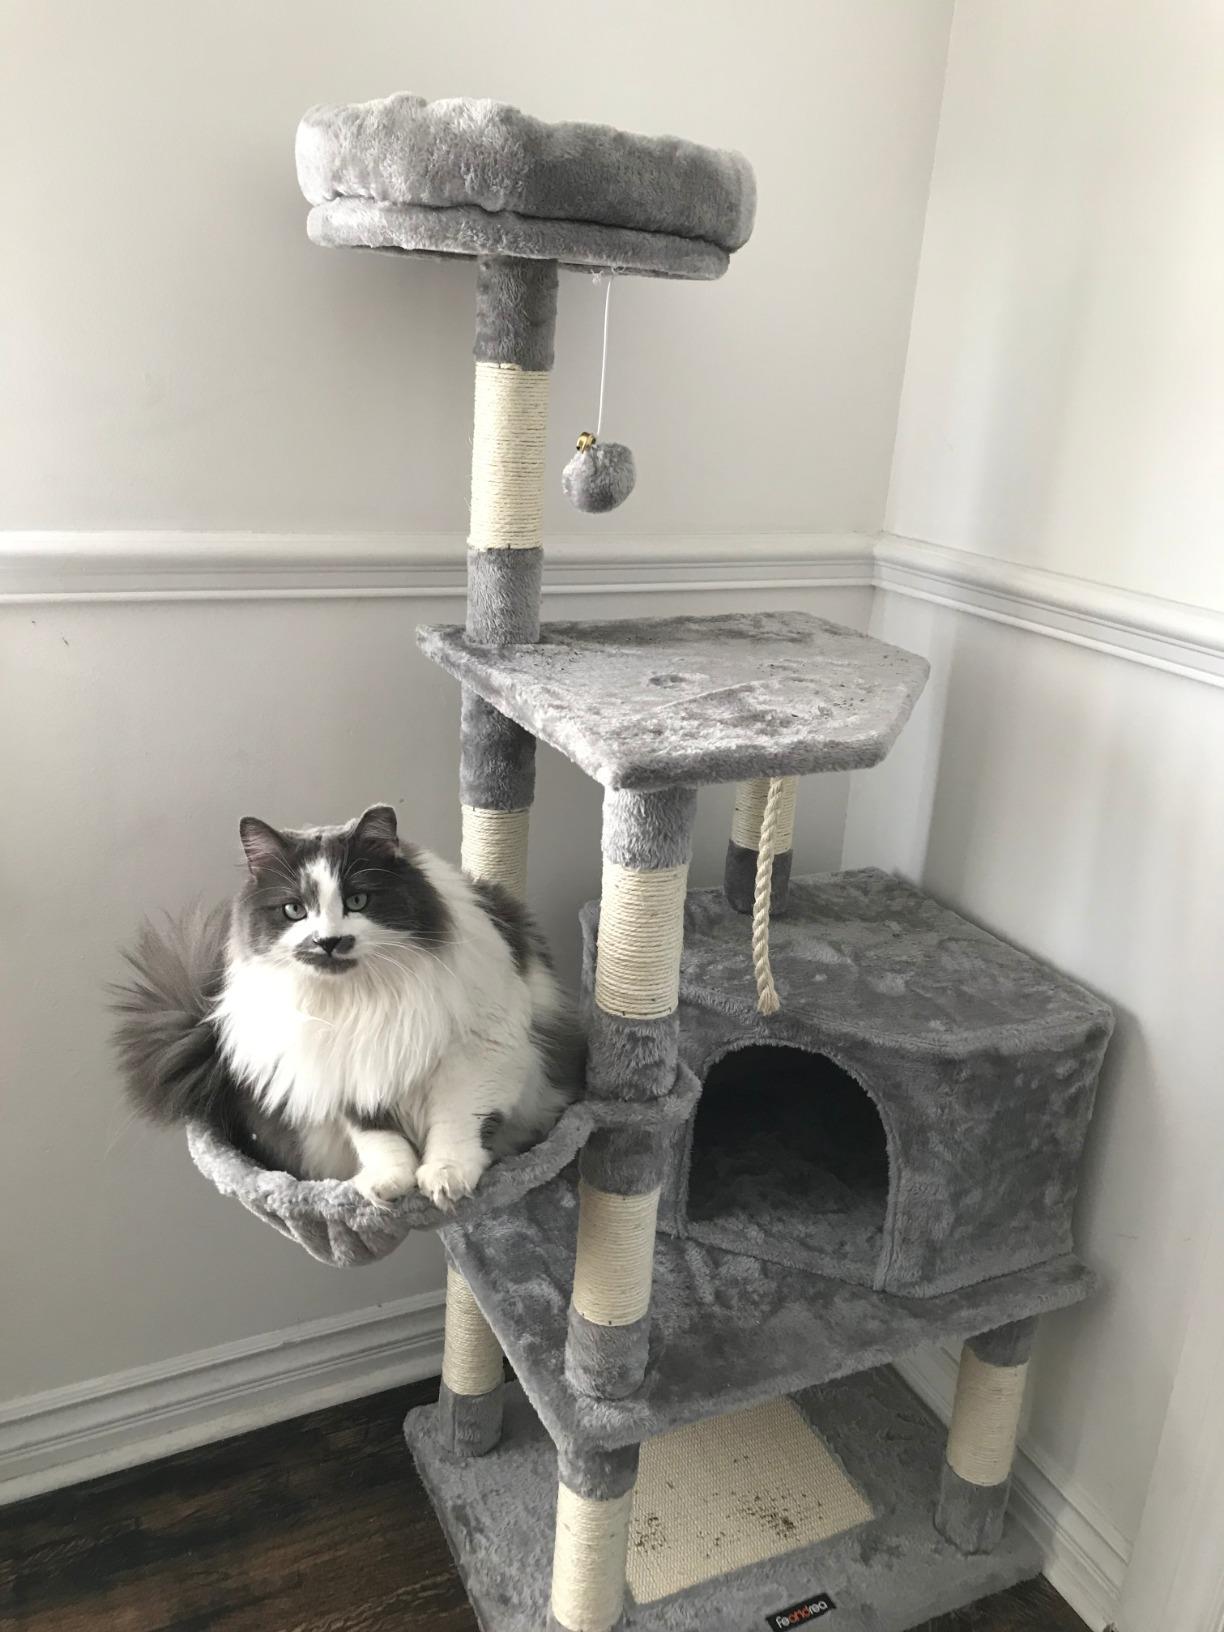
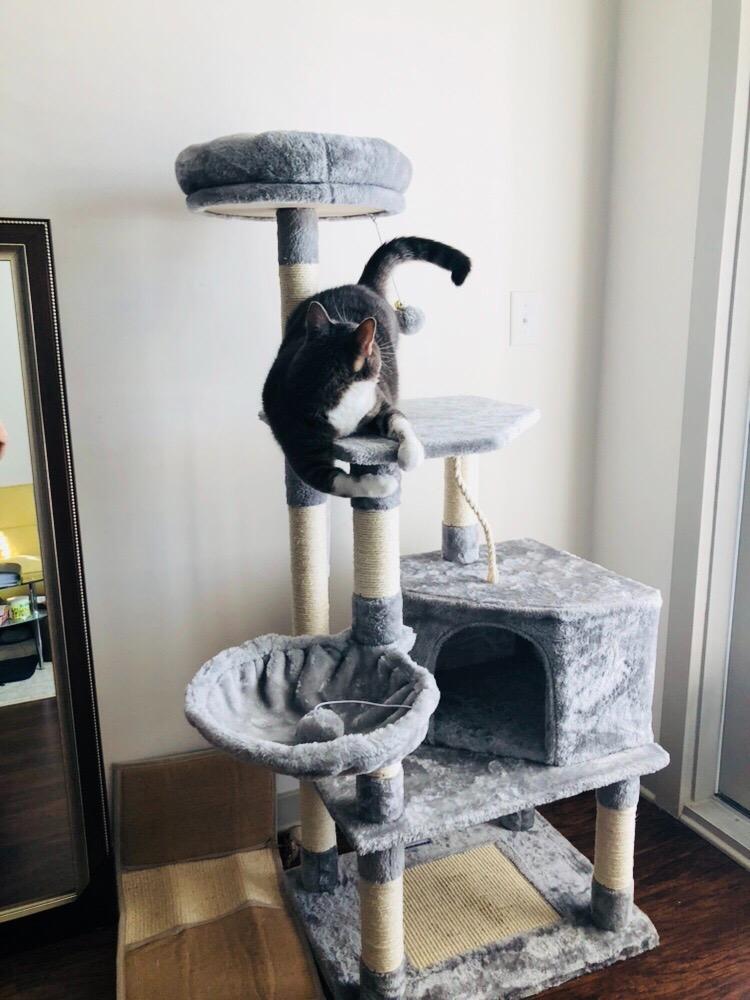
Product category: items_cat tree
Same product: yes